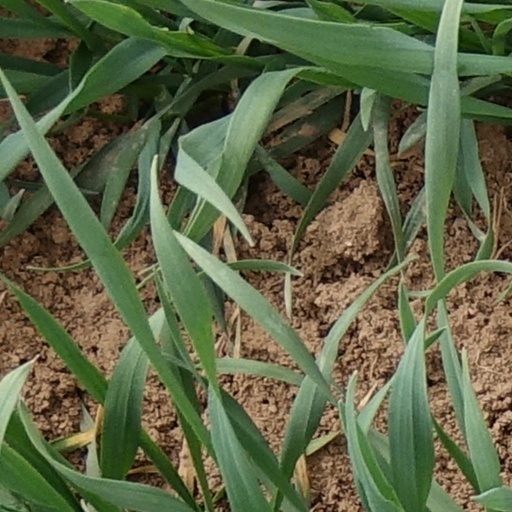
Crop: wheat